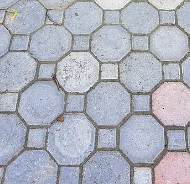
Surface type: paving stones